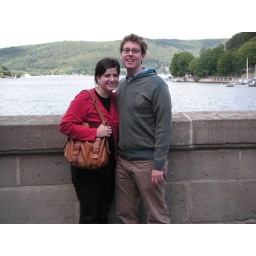
We had a fun day walking around the lake near Uncle Gunter's house